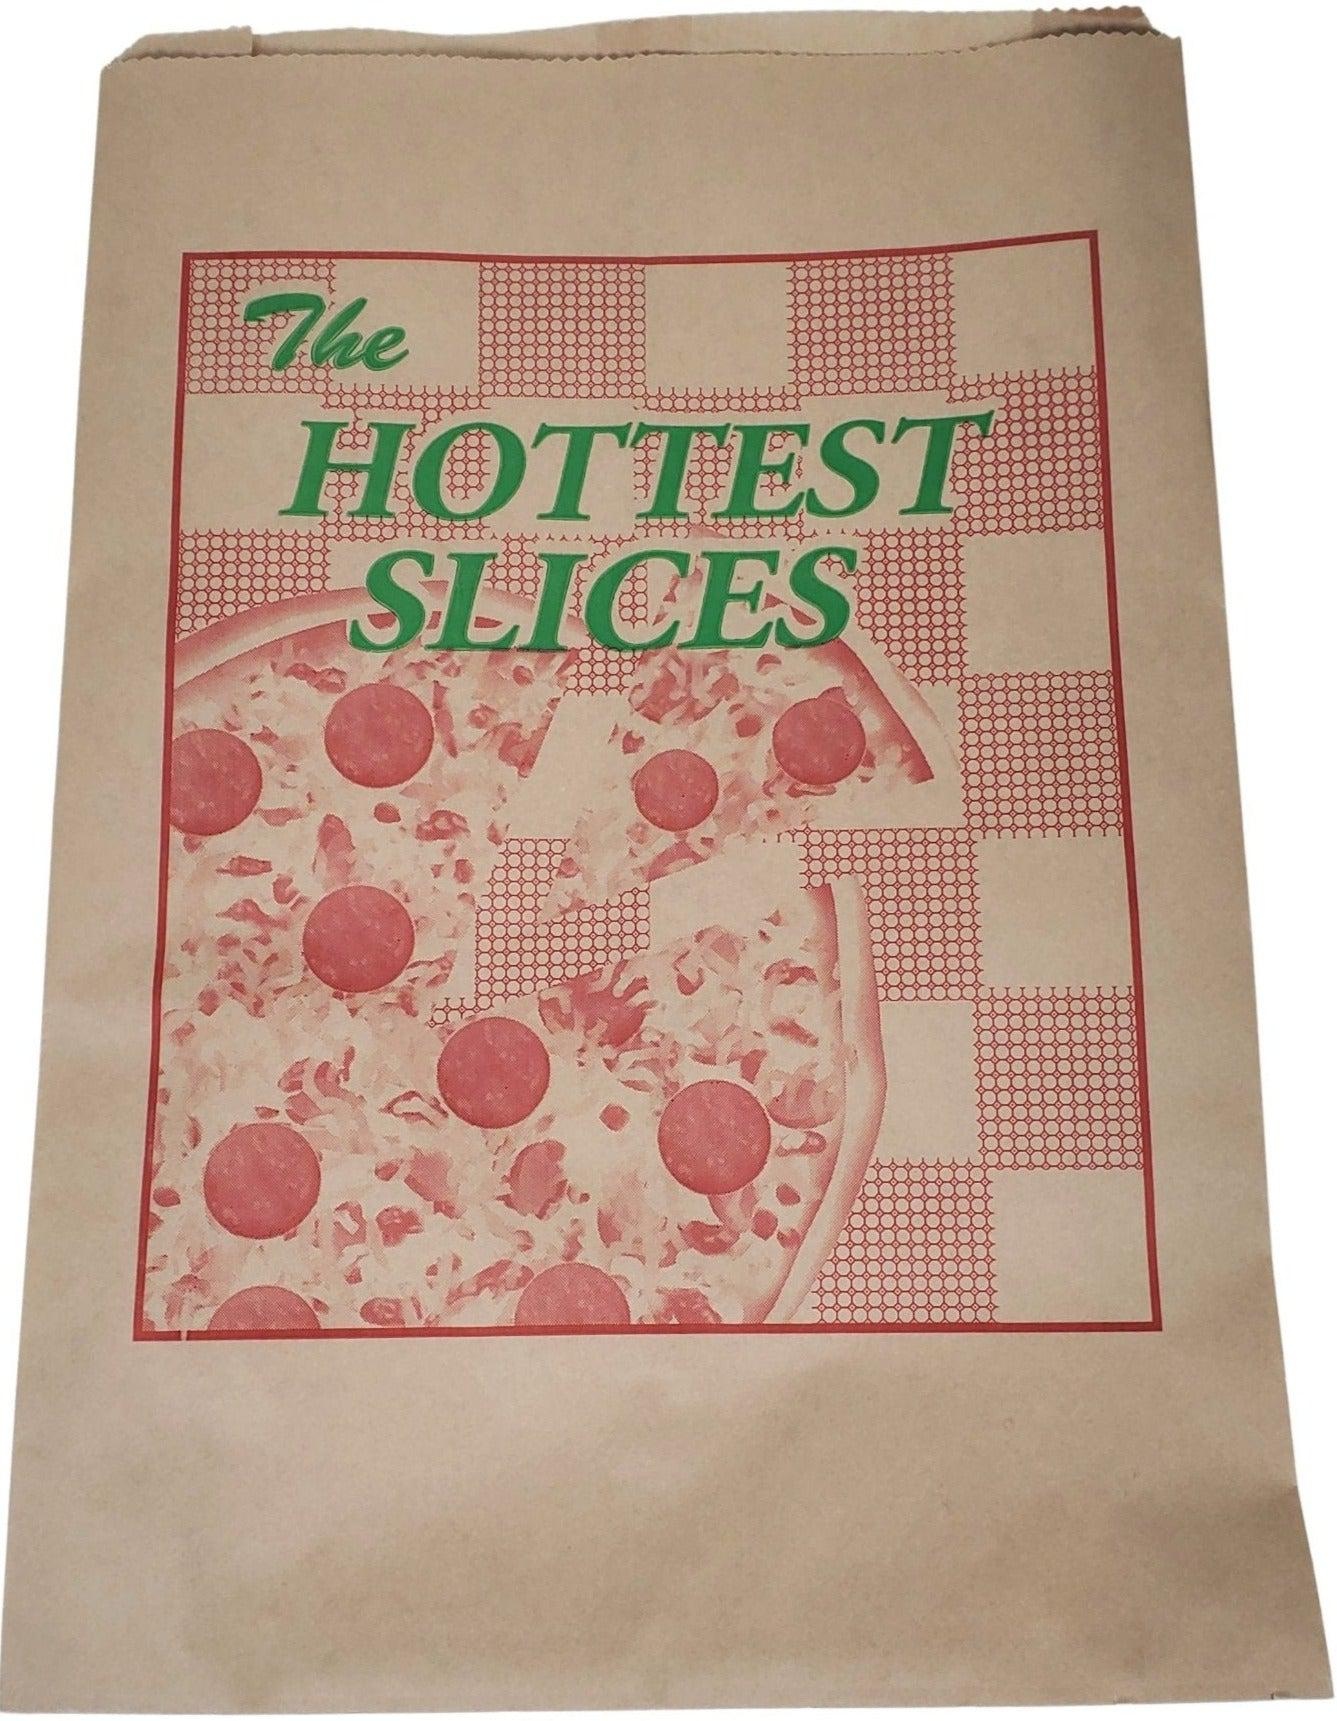
Atlas - Pizza Slice Bags - 2110002
Atlas pizza slice bags are a smart and efficient way to package and enjoy your favorite pizza slices. Made from quality materials, these bags keep your pizza fresh and mess-free. Their convenient design and secure closure make them perfect for takeout, picnics, or storing leftover pizza. With Atlas pizza slice bags, you can savor every slice with ease and convenience. Size: 11x4x16" Color: Brown Material: Paper 500/Case
Brand: Atlas
Category: Business & Industrial > Food Service > Bakery Boxes